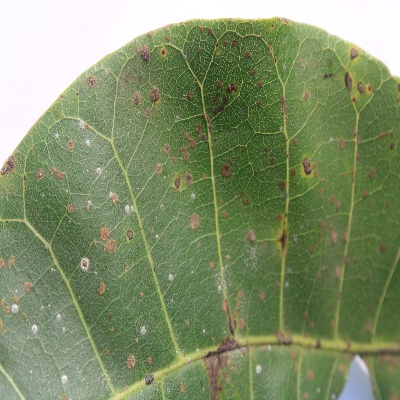
Crop: Cashew
Condition: red rust